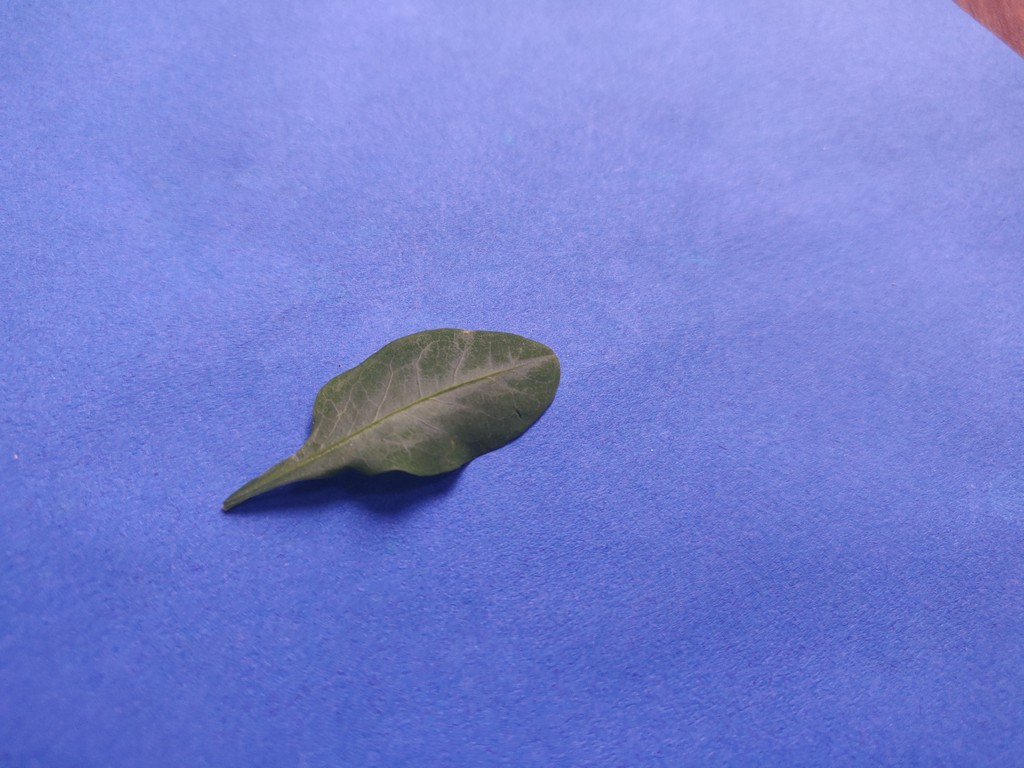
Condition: Healthy
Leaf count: single
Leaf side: front